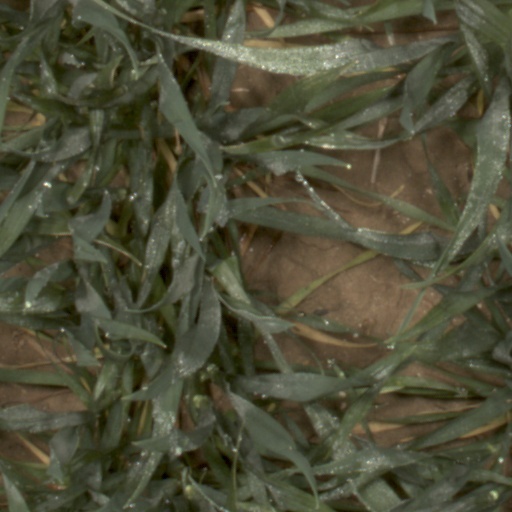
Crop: wheat